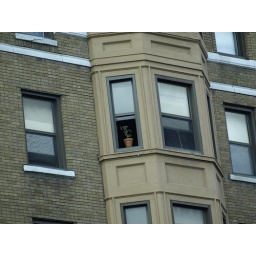
flower pot in window